Louise, Baroness Lehzen

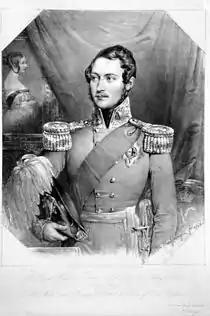
Victoria's marriage to Prince Albert led to disagreements and Lehzen's eventual dismissal.

The arrival of Prince Albert led to significant changes in Victoria's household. Lehzen had opposed Coburg ambitions of Victoria marrying Albert, believing the princess to be a "second Queen Elizabeth, virgin and independent of male influence." Albert was well-educated, and had just completed a tour of Europe, preceded by years at the University of Bonn. Victoria's court dismayed his puritan German sensibilities. Lehzen and Albert soon developed a dislike for each other; she regularly thwarted Albert's will in the running of the household; meanwhile, he found her personally repellent and unworthy of befriending the queen, openly referring to her as "the hag" and a "crazy stupid intriguer".